Honda A engine

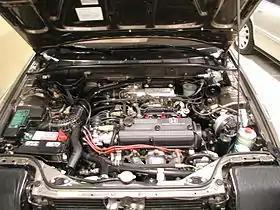
The fuel injected A20A3 engine in a 1989 Accord SE-i

The Honda A series inline-four cylinder engine is used in 1980s Honda Accord and Prelude models. It was introduced in 1982, with the second-generation Honda Prelude, and available in three displacement sizes: 1.6-, 1.8- and 2.0-liters. It features cast iron block and aluminum SOHC head design with three valves per cylinder for a total of 12 valves. It was available in carbureted and fuel-injected configurations